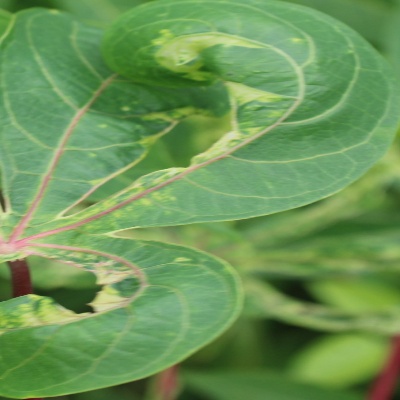
Crop: Cassava
Condition: mosaic